Dick Radatz

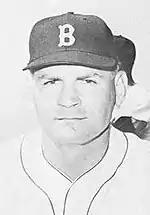
Radatz, circa 1965

Radatz got off to a poor start to the 1965 season, blowing three save opportunities and posting a 7.54 ERA through May 14. He settled down, bringing his ERA down to a far more respectable 3.91 and earning 22 saves by season's end, but his 9–11 mark was the first losing record he had posted in his major league career.